Raivis Broks

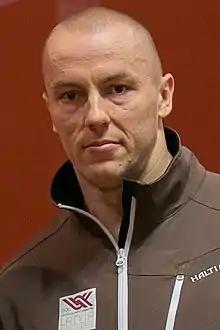
Raivis Broks in 2014

Raivis Broks (born February 20, 1984, Madona) is a Latvian bobsledder who has competed since 2007. His best finish at the FIBT World Championships was 15th in the four-man event at Altenberg, Germany in 2008.